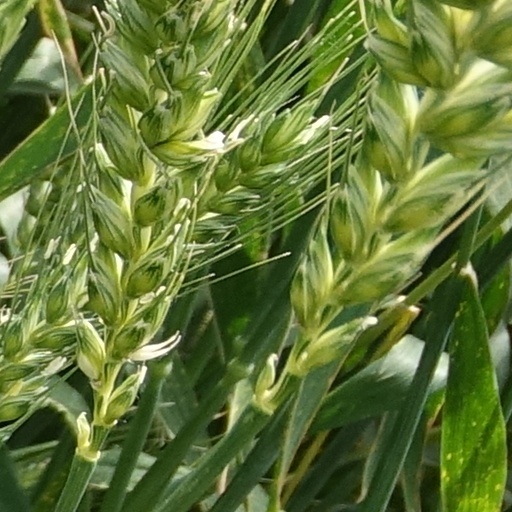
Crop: wheat